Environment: real
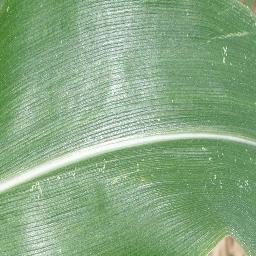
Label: healthy